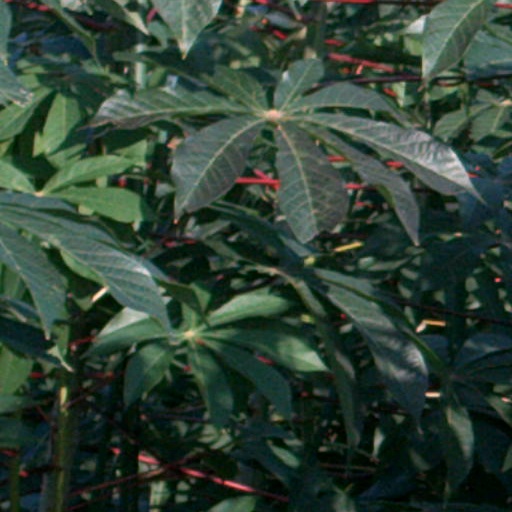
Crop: cassava